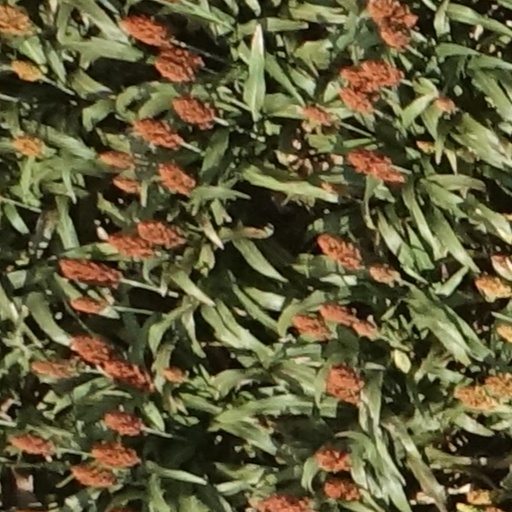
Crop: sorghum